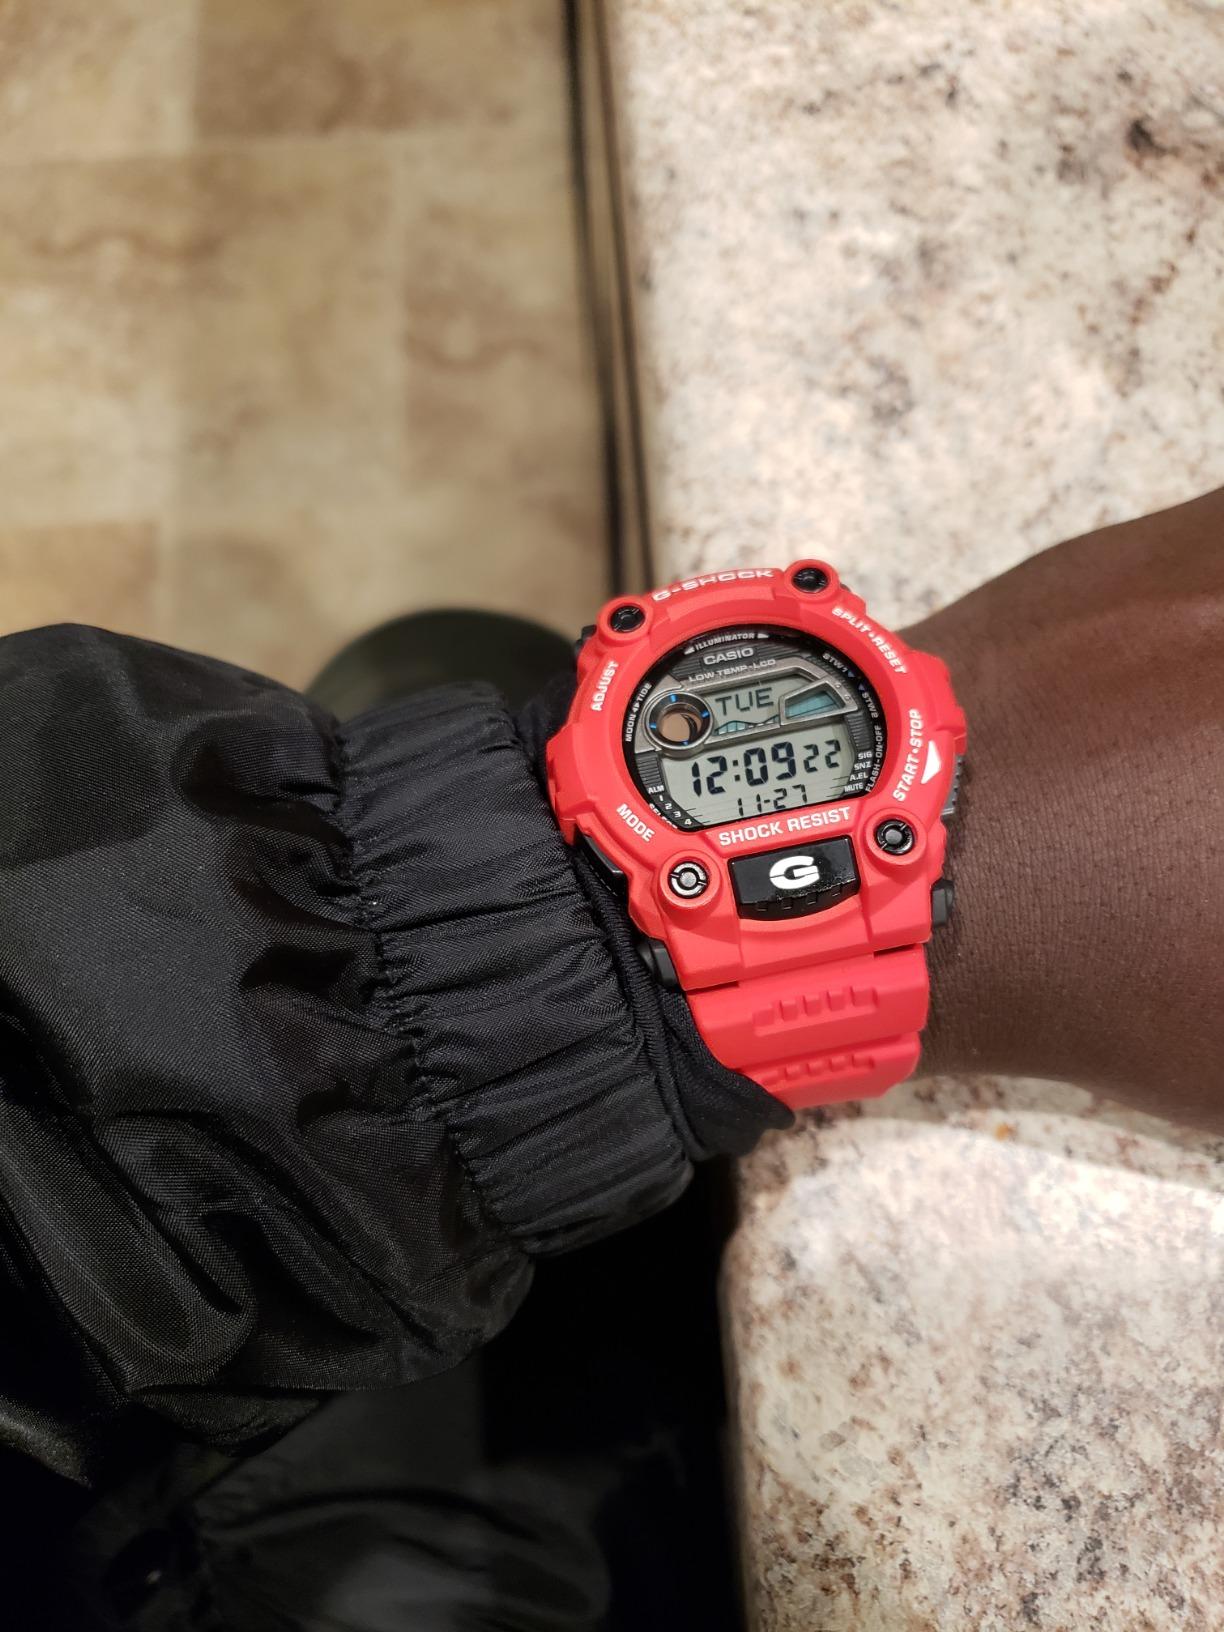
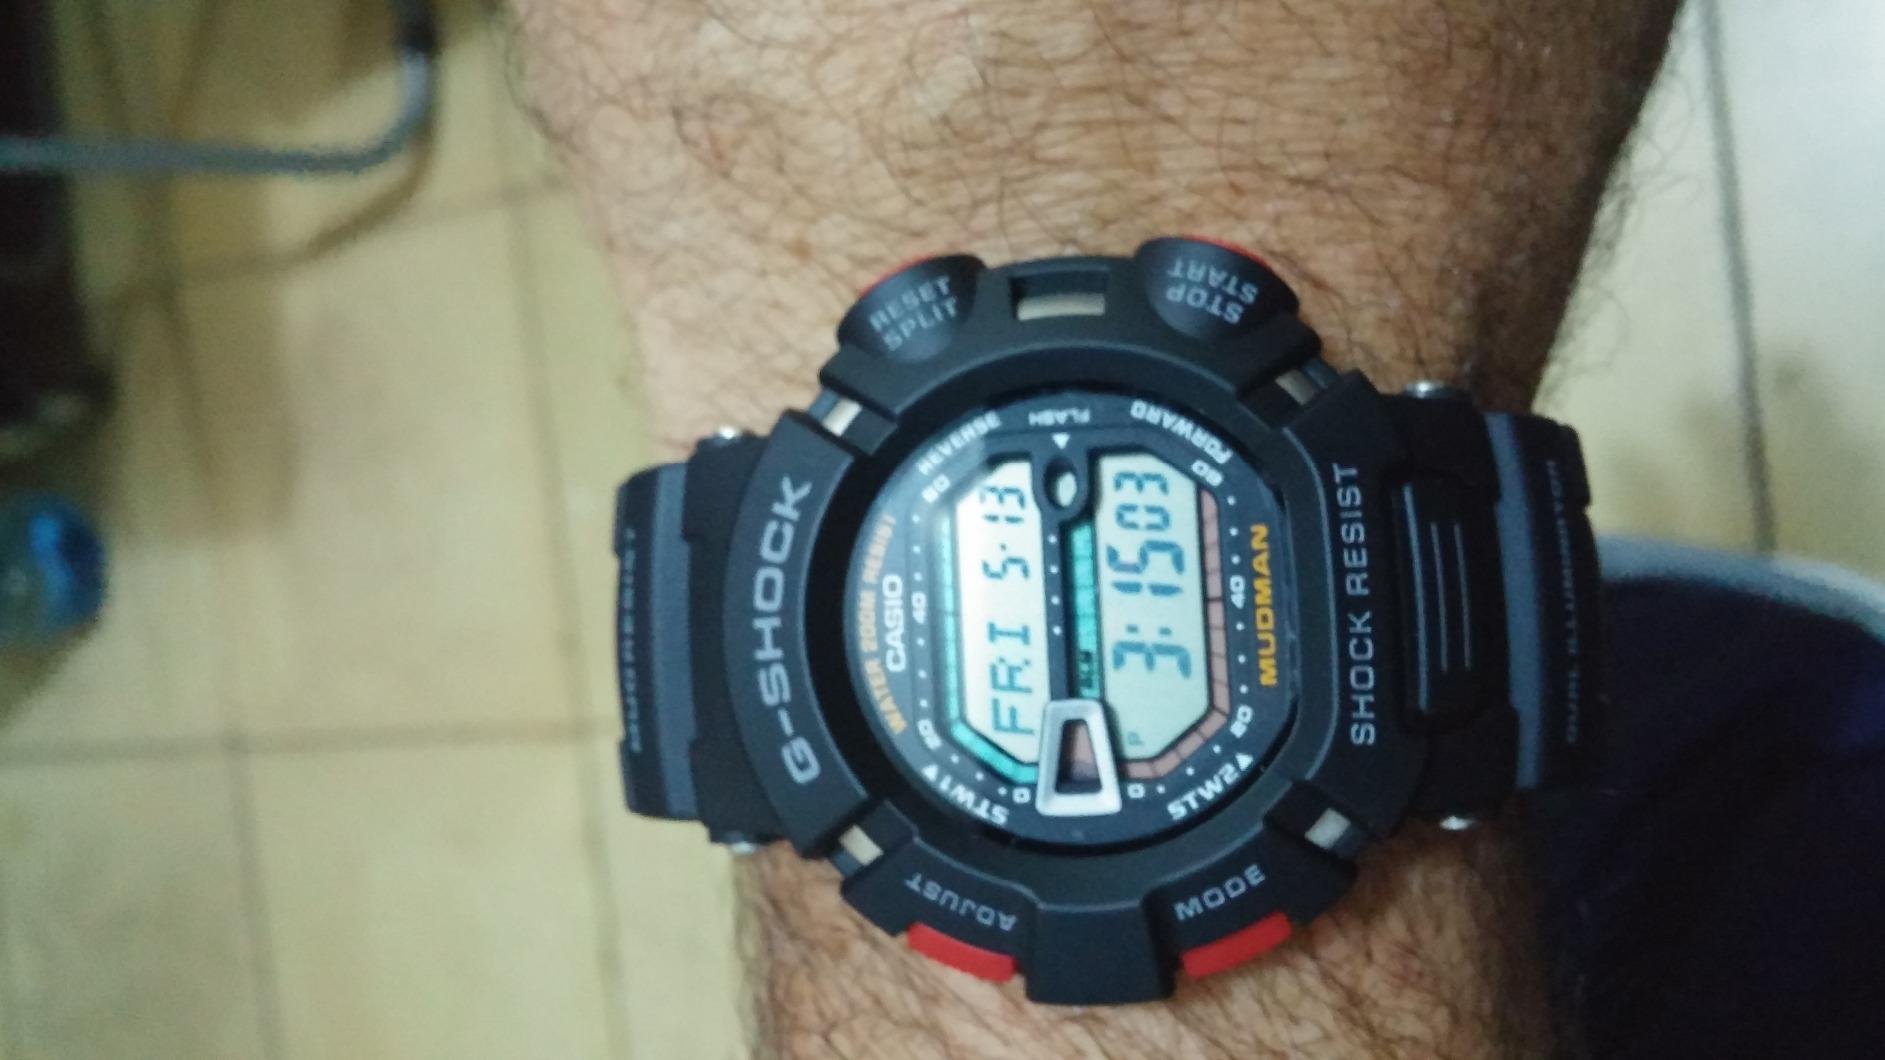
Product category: accessories_watch
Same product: no